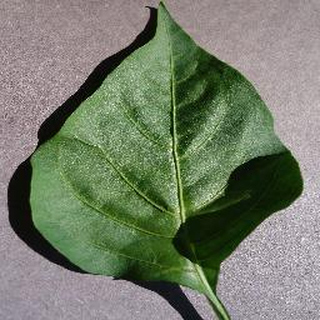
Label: healthy_bell_pepper